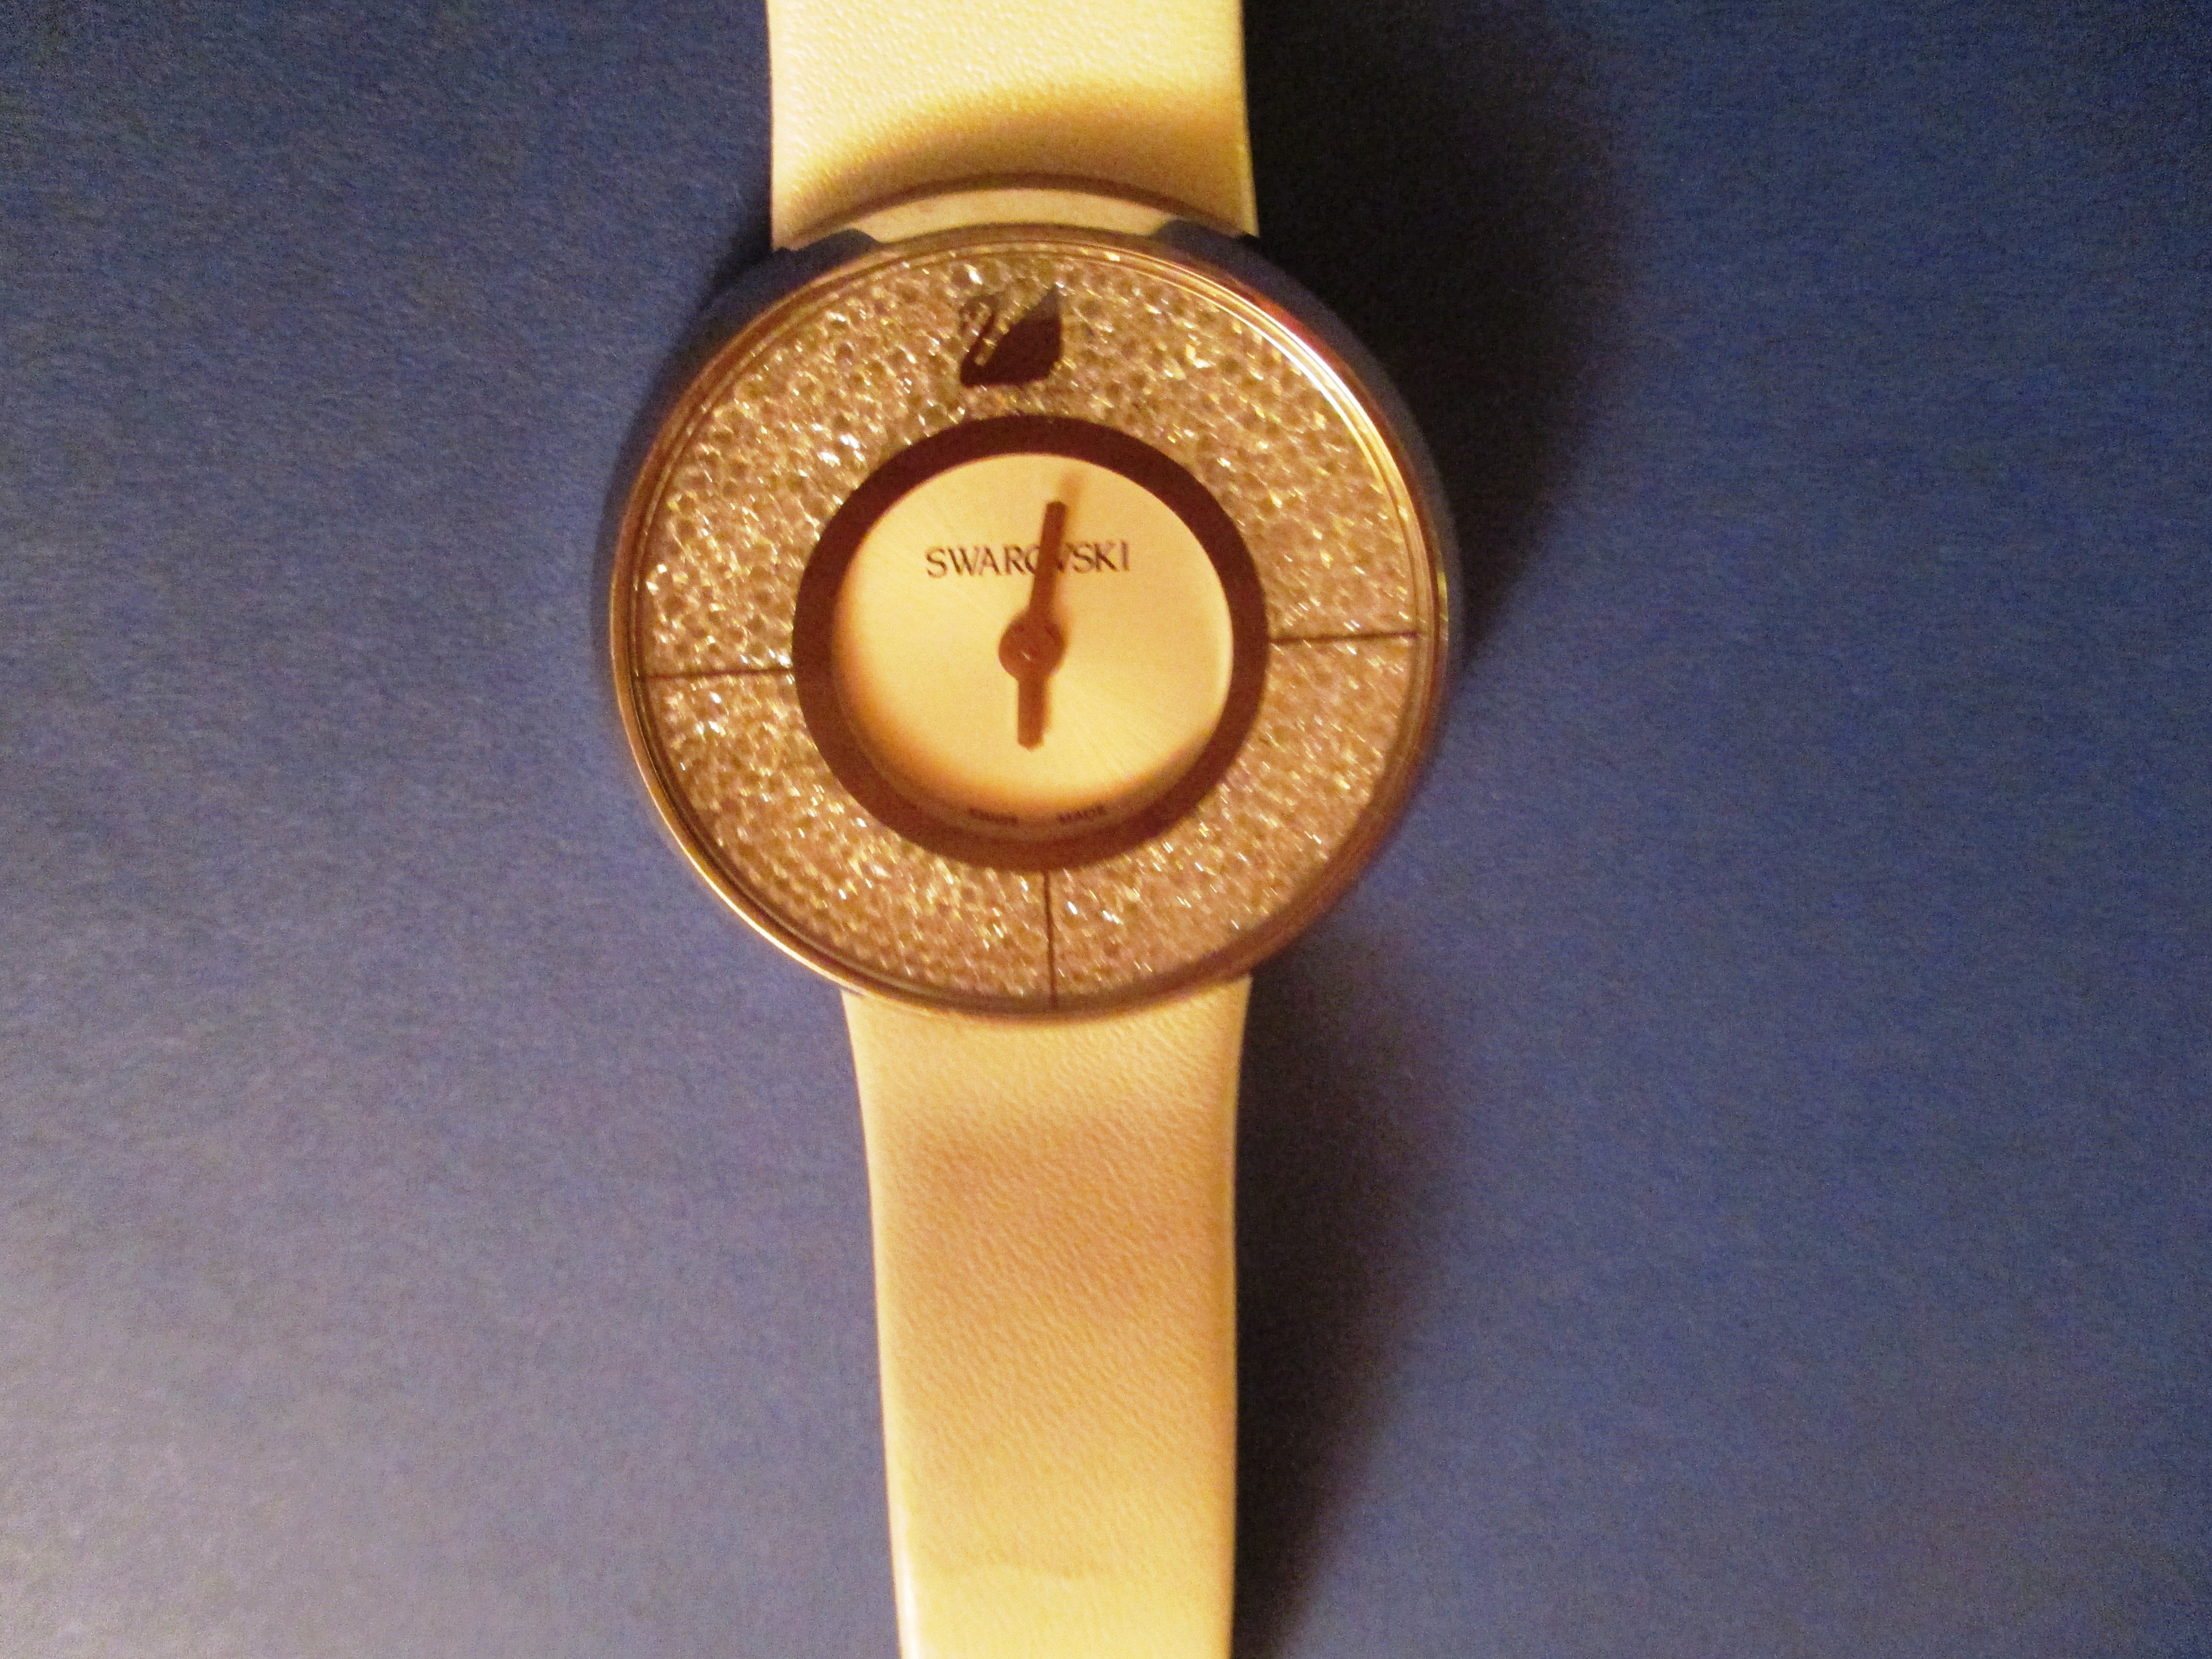
hand, woman, clock, metal, yellow, jewellery, wrist watch, gold, brass, swarovski, valuable